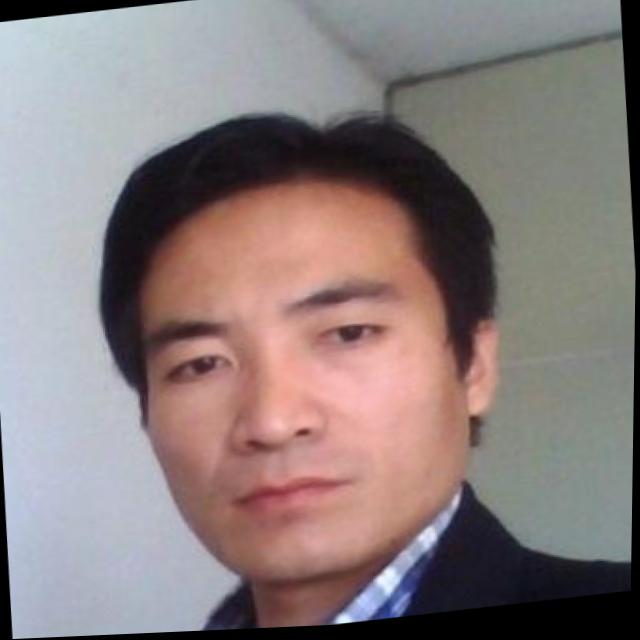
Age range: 21-44